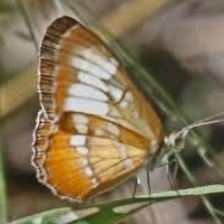
Species: MESTRA